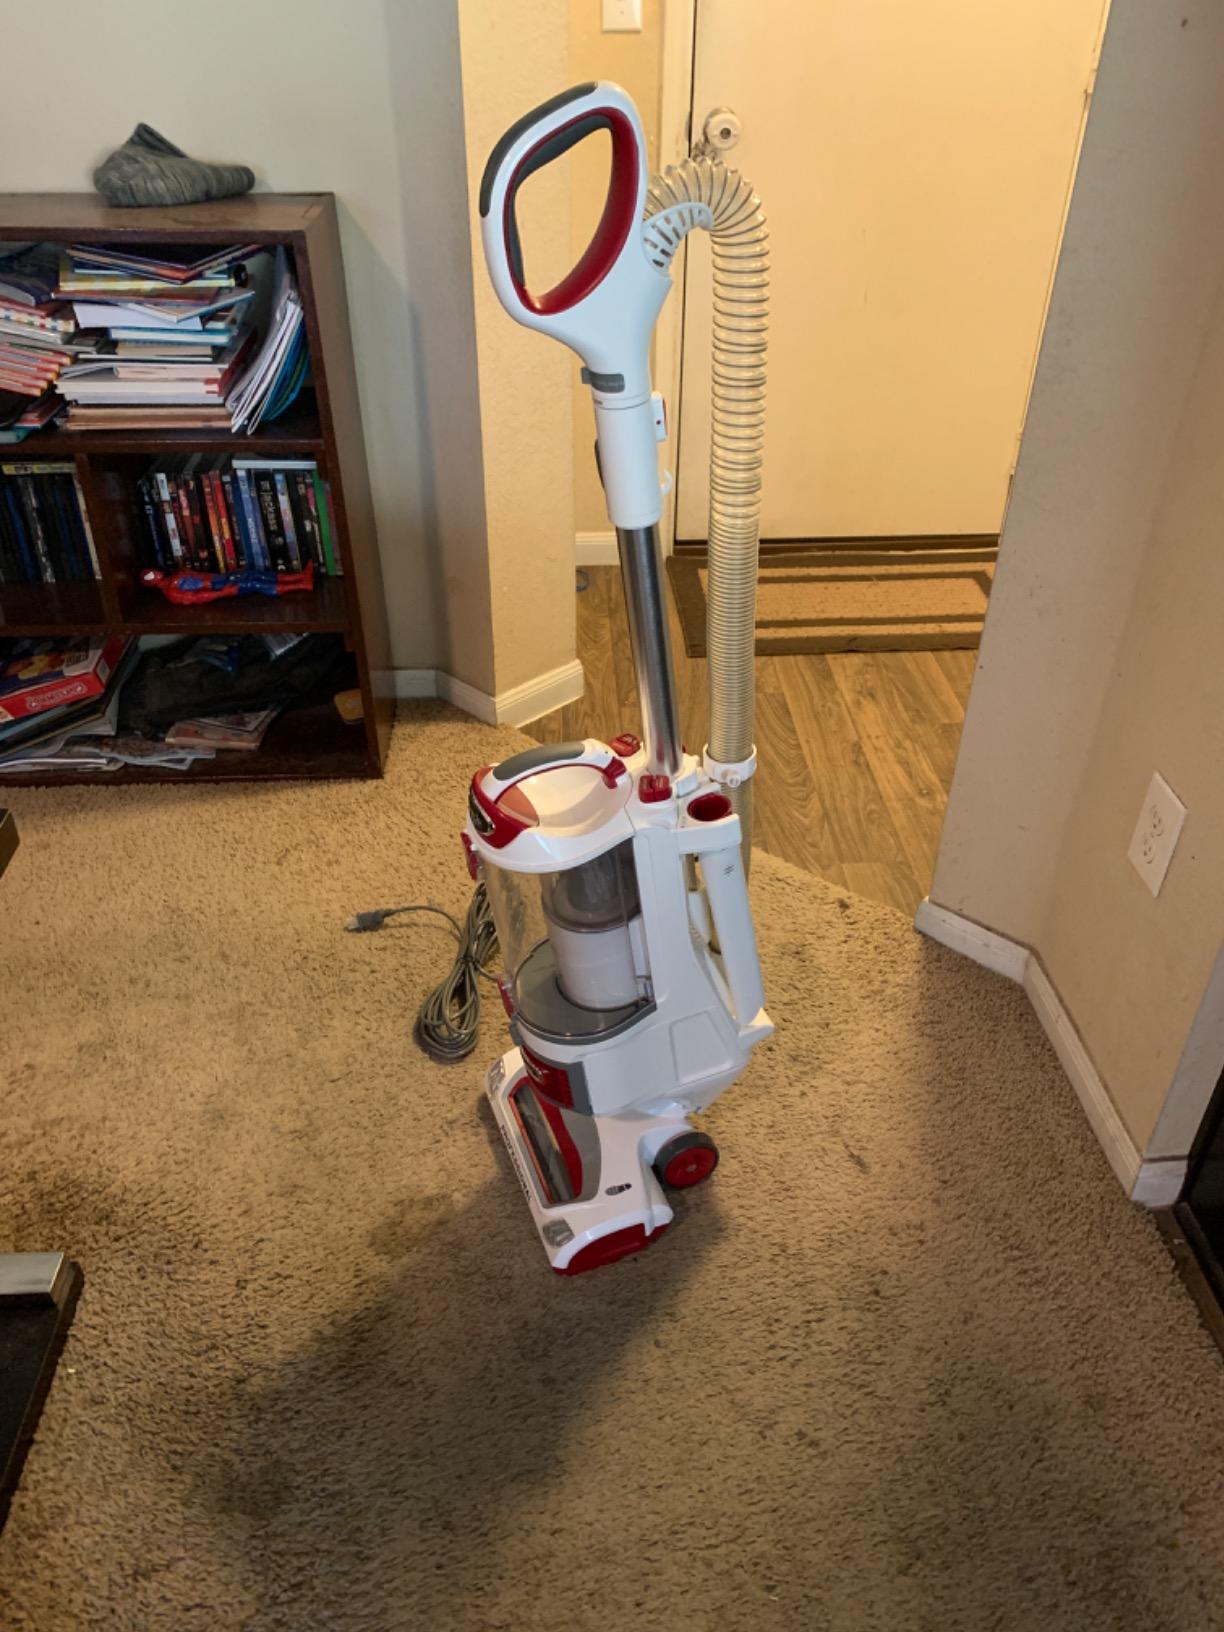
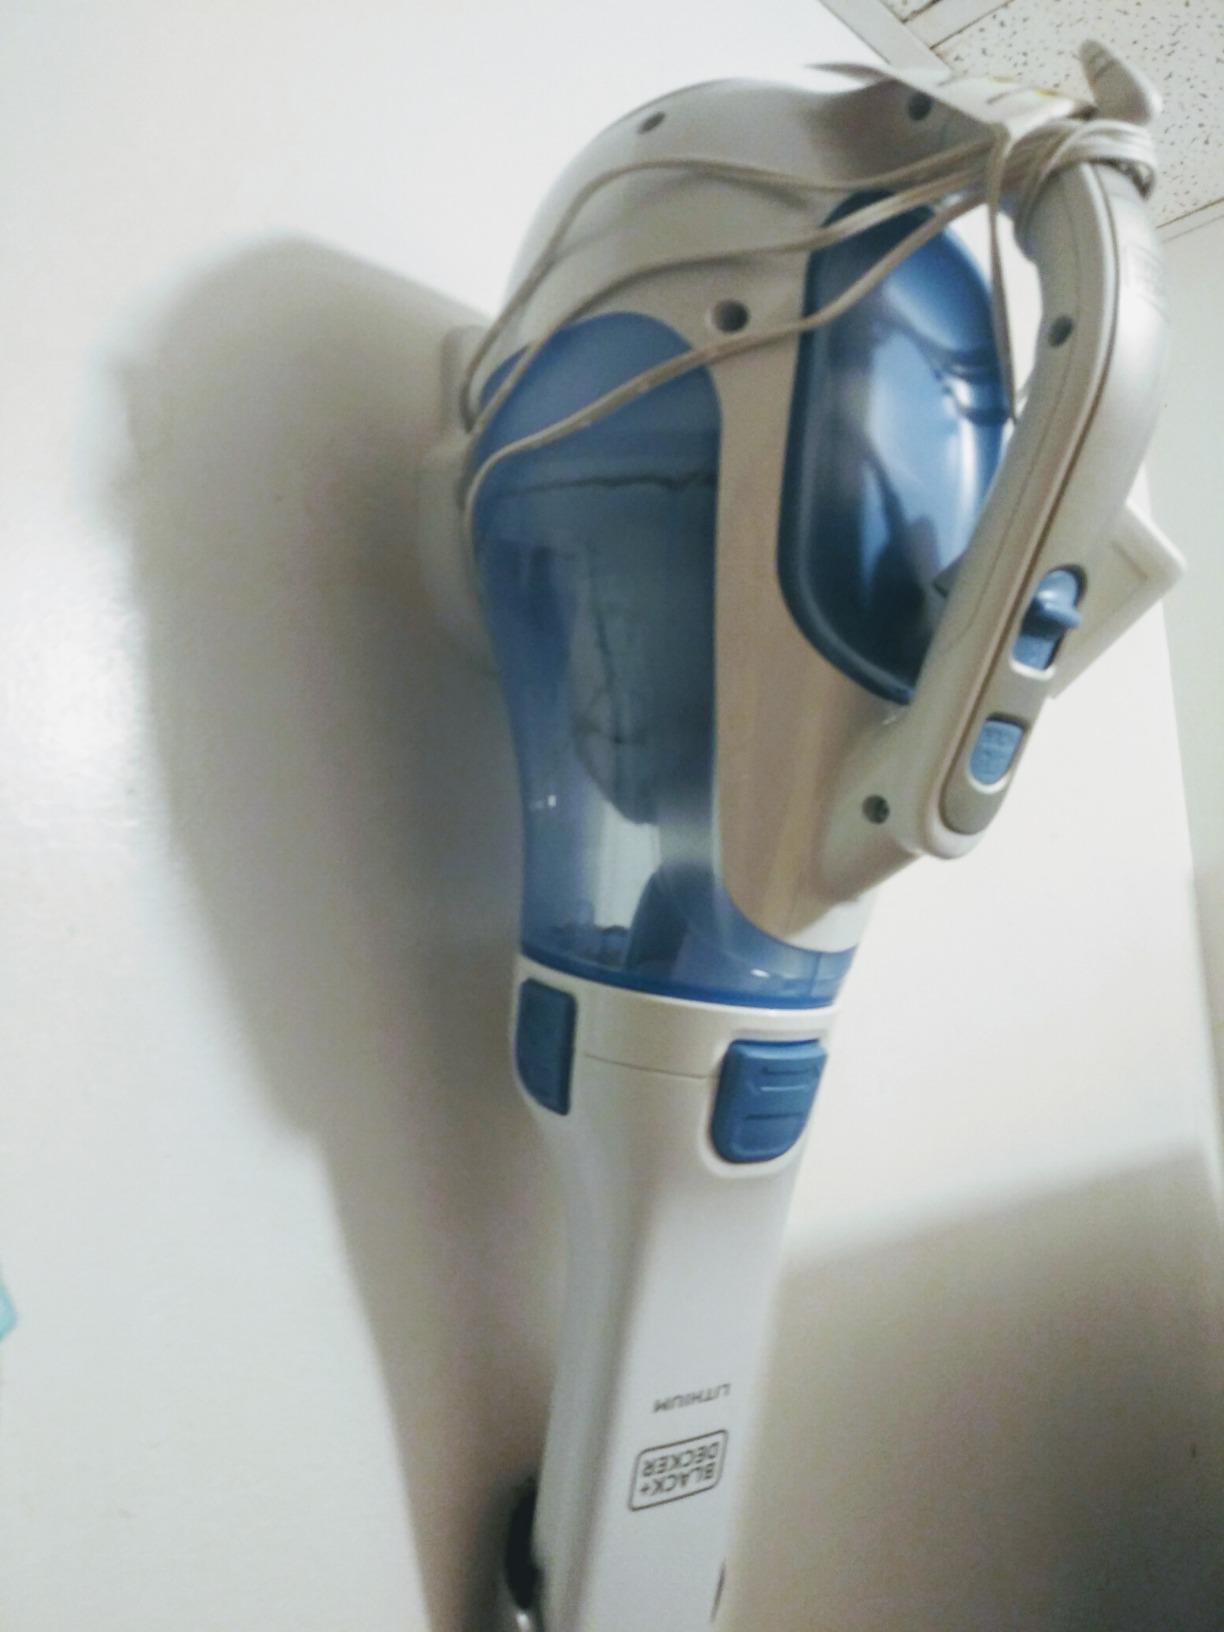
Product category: items_vacuum
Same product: no